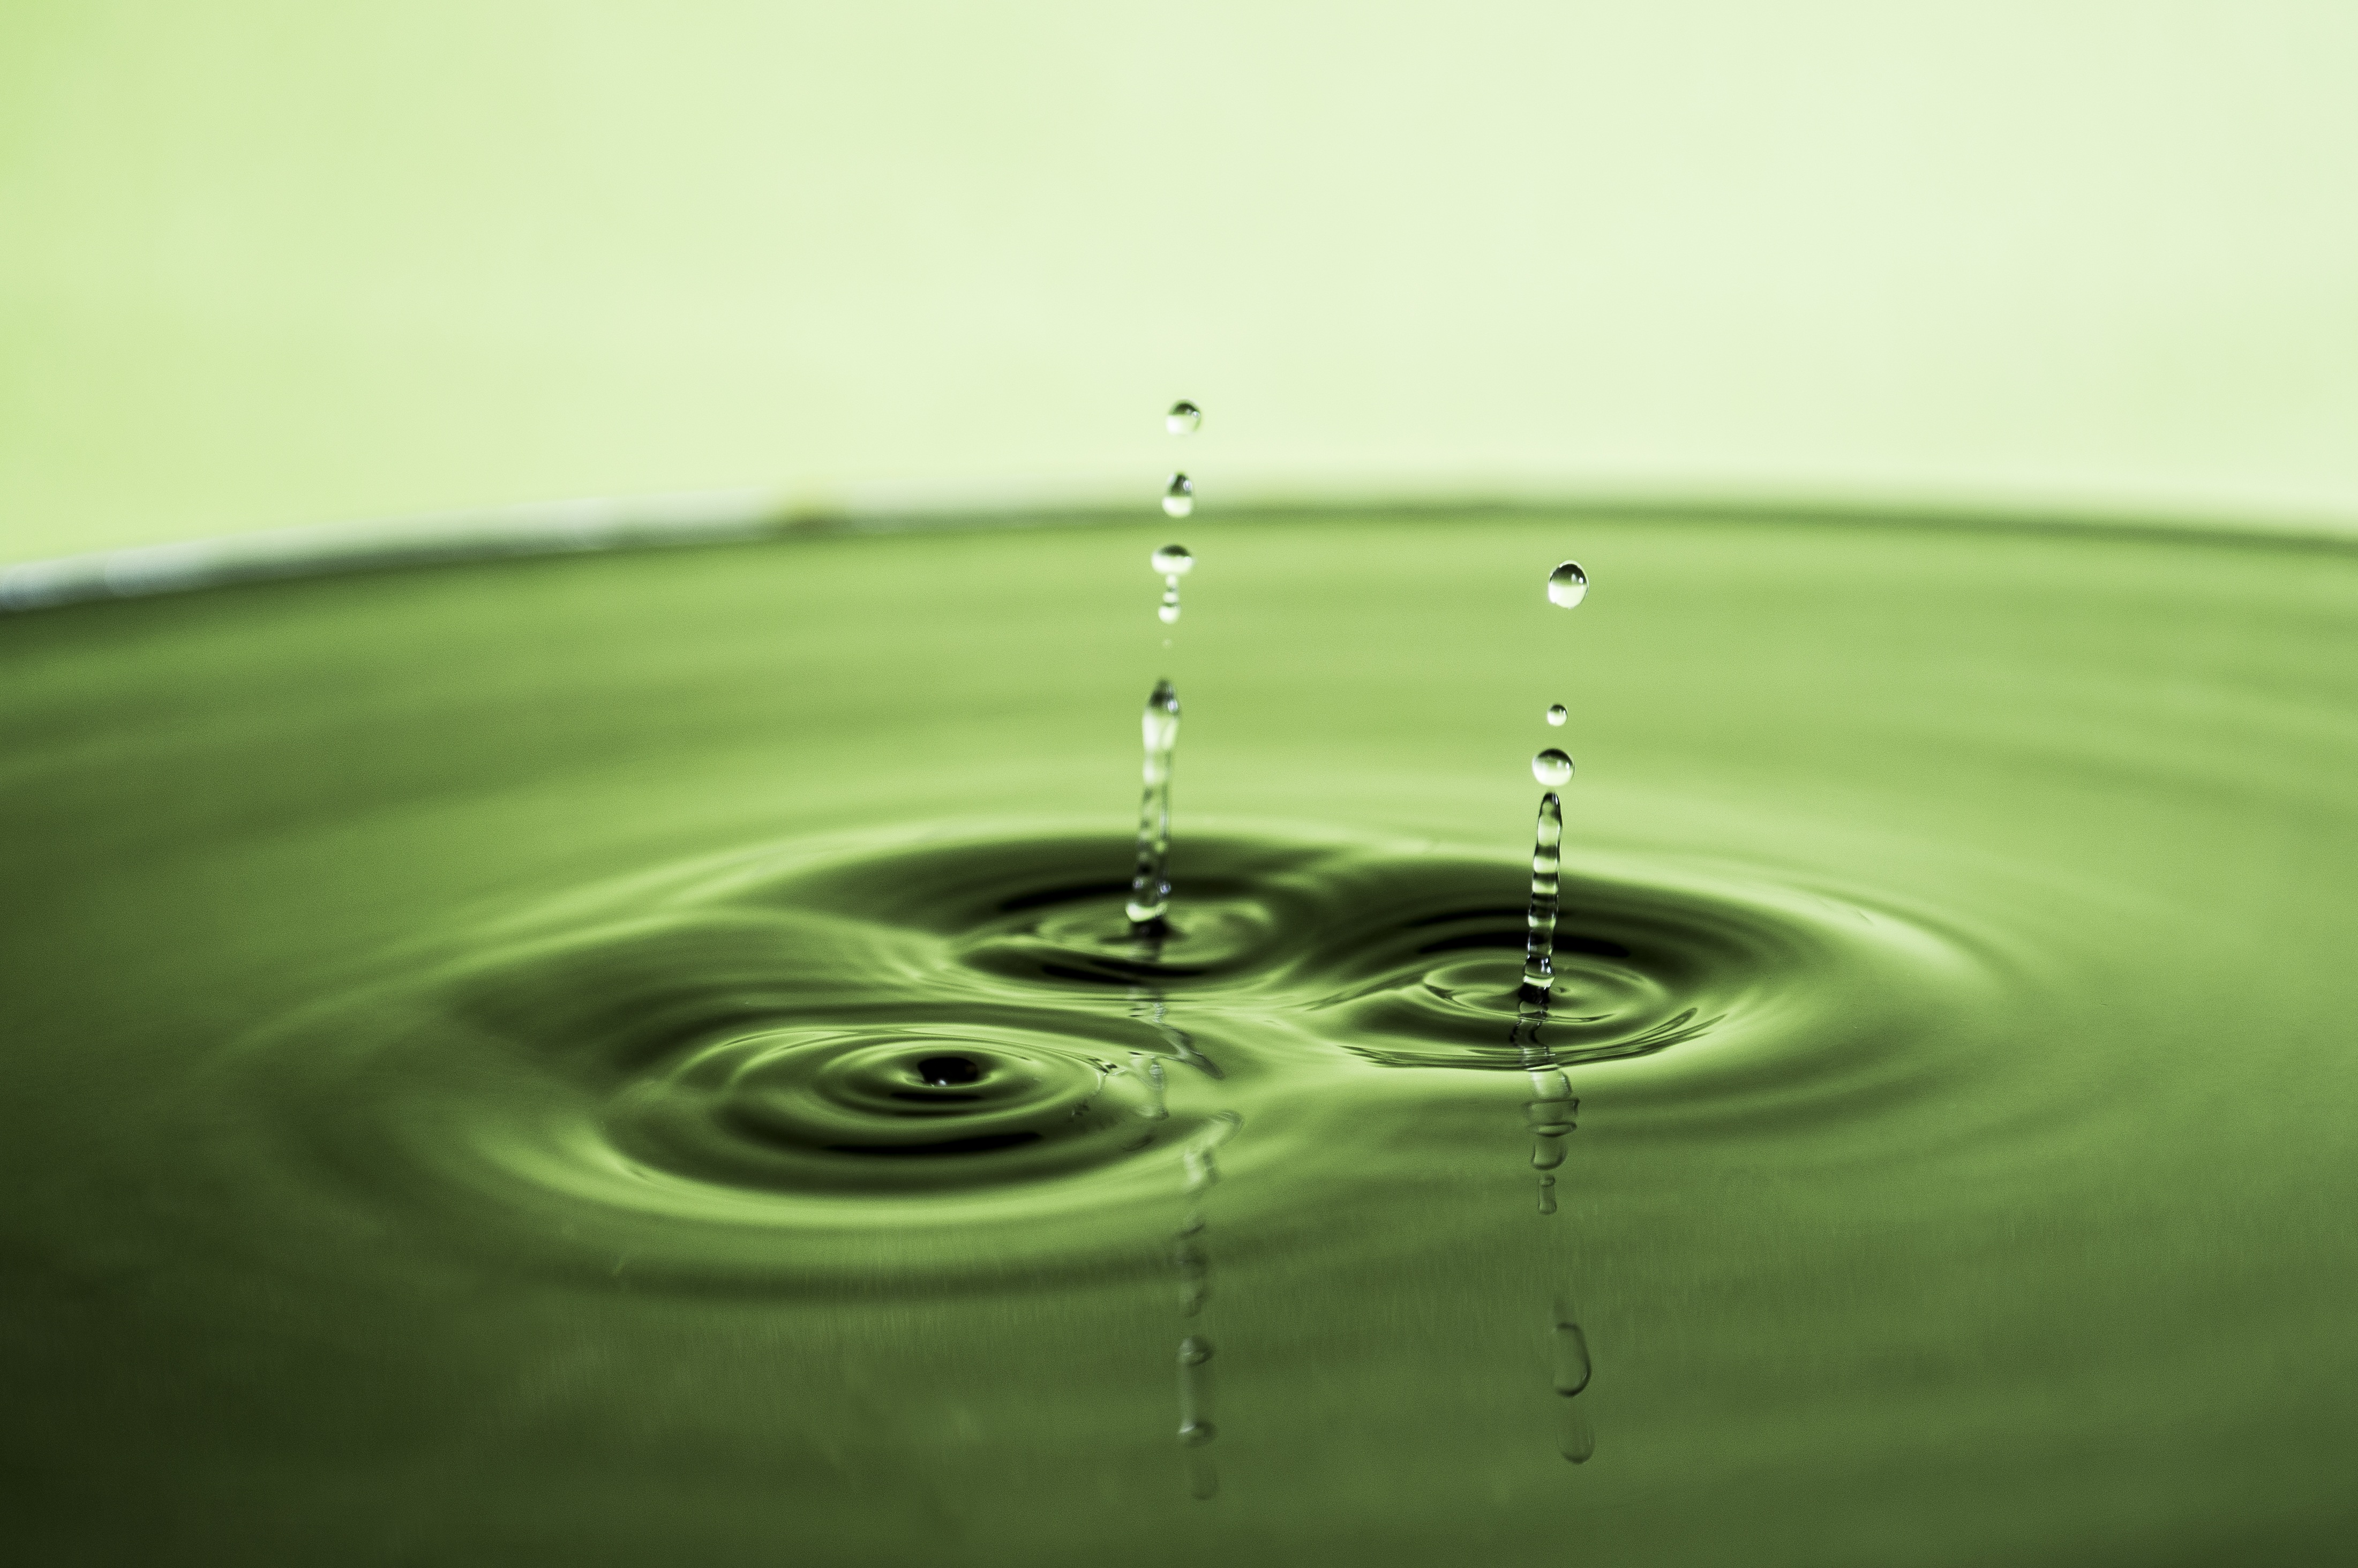
water, droplet, drop, dew, liquid, light, photography, water drop, leaf, petal, wet, ripple, green, reflection, circle, close up, aqua, cool, silver, shiny, shape, moisture, macro photography, plant stem